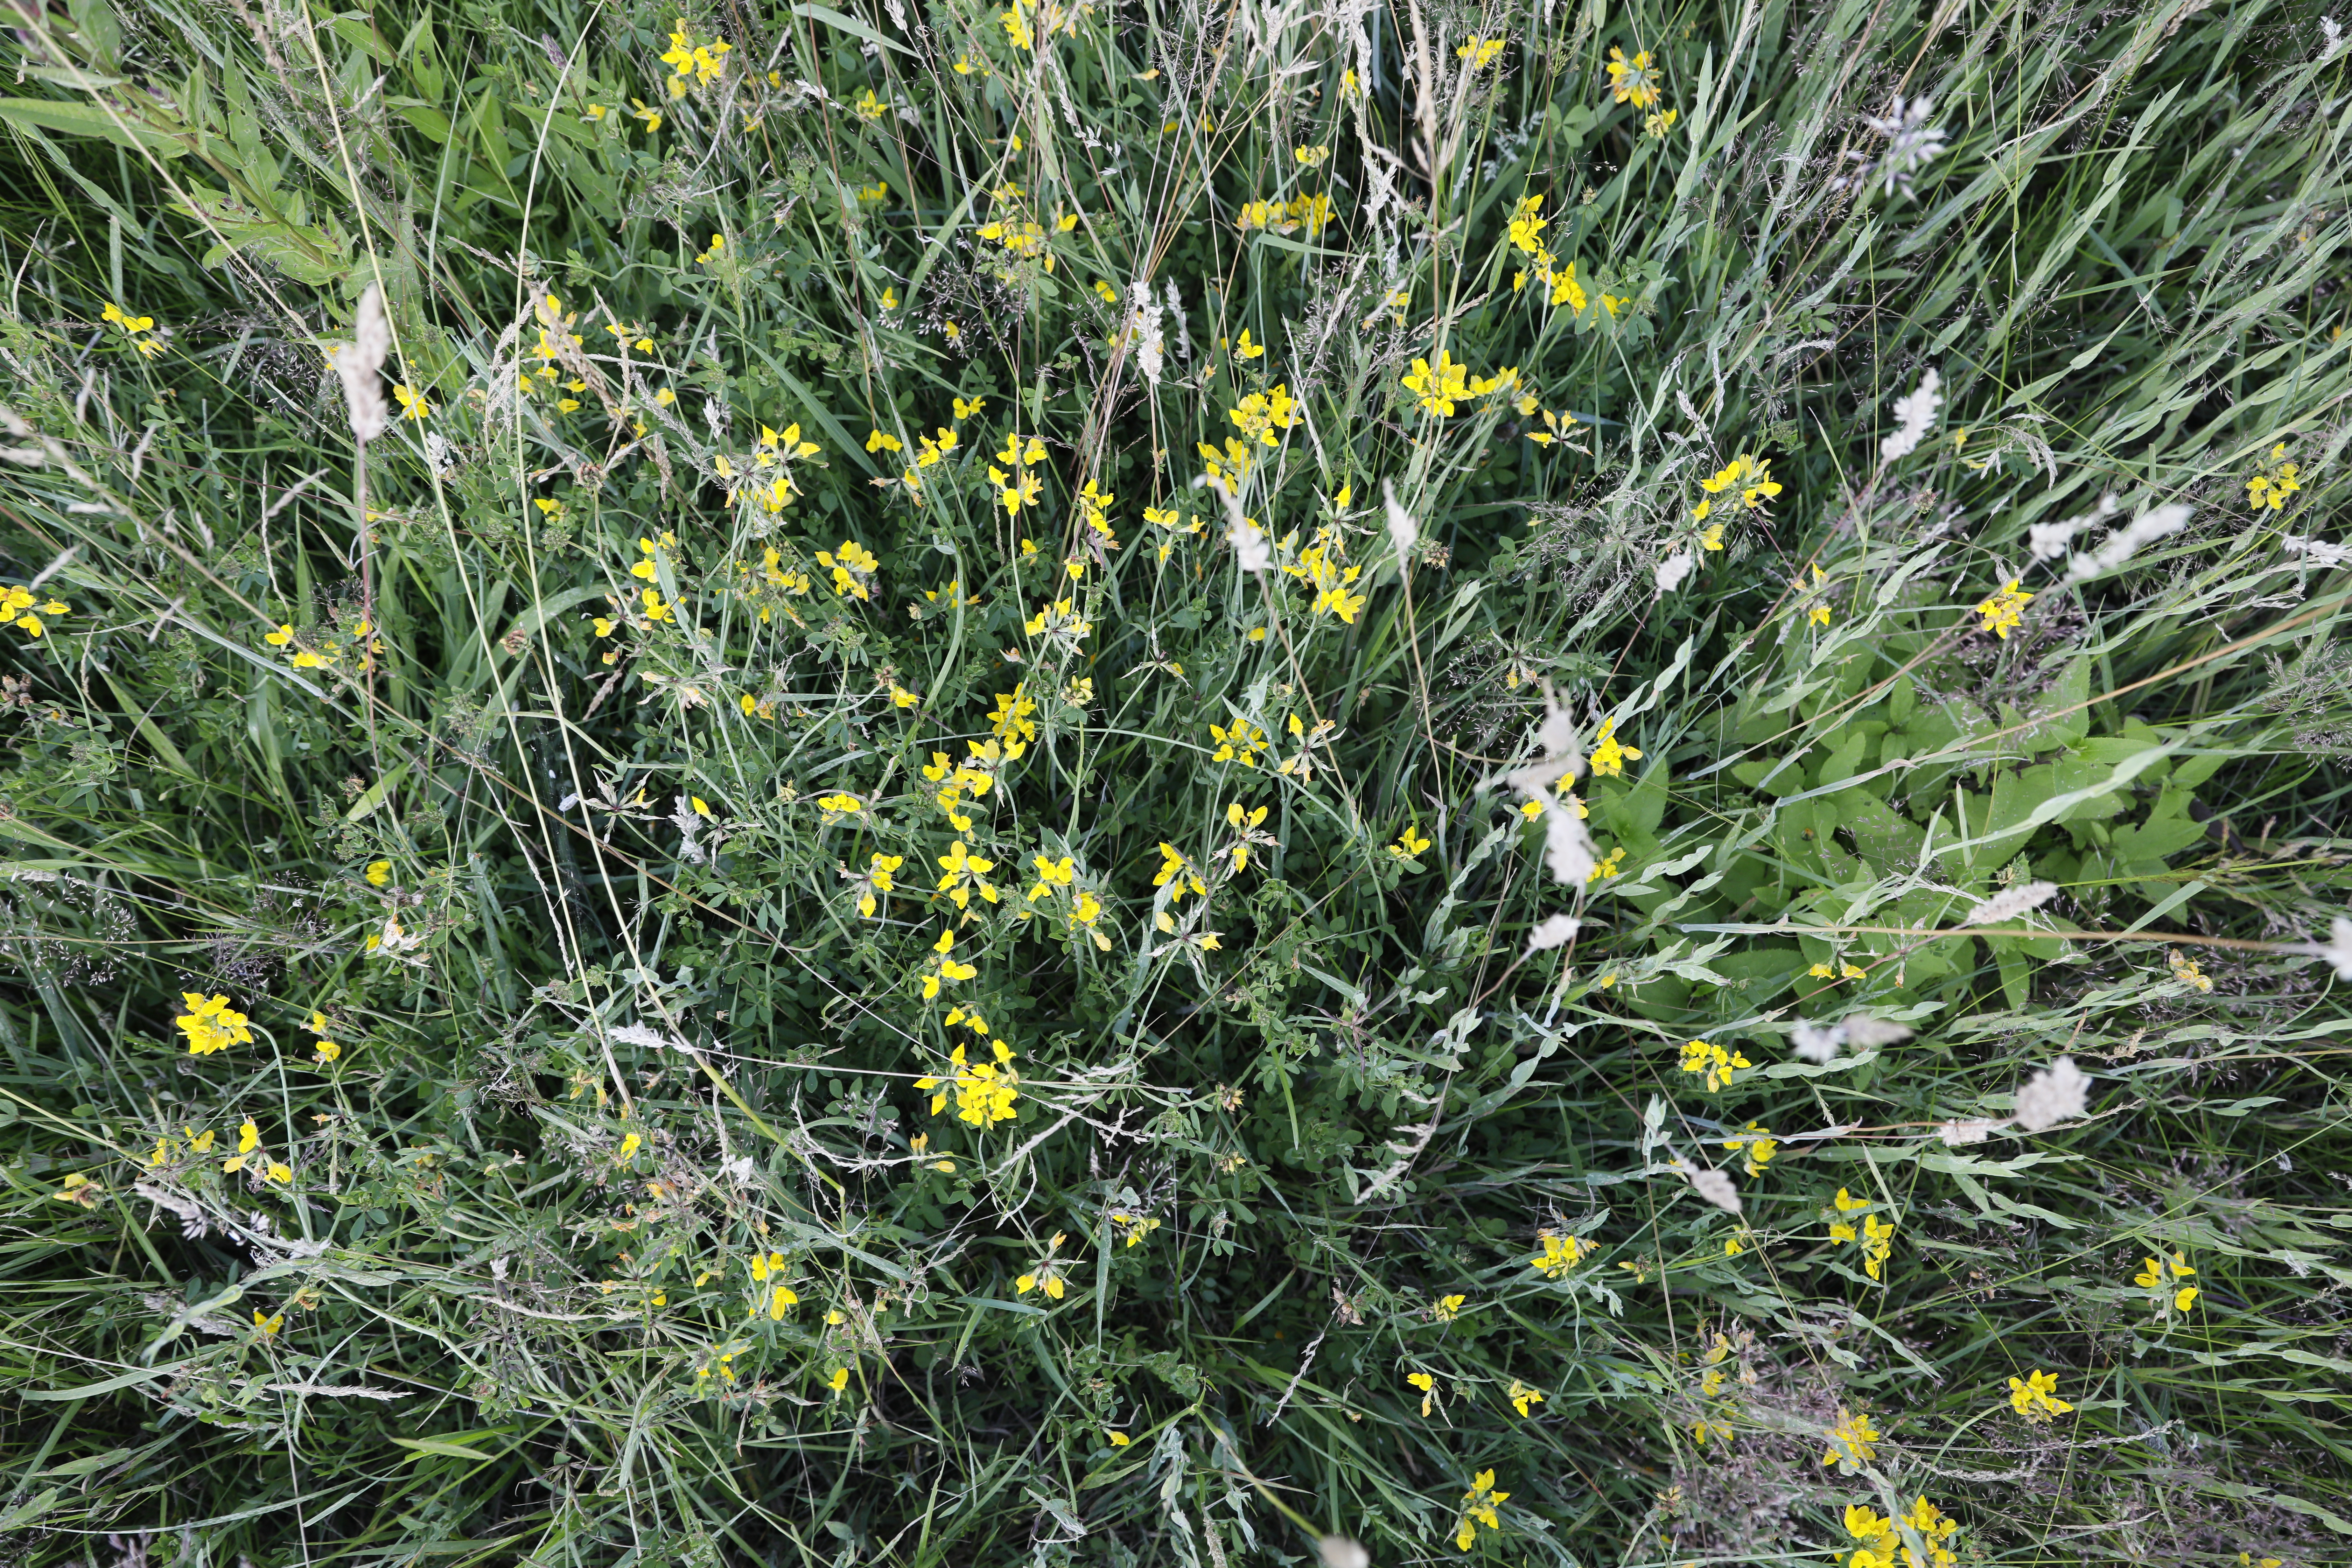
Plant species: Lysimachia vulgaris, Lotus corniculatus